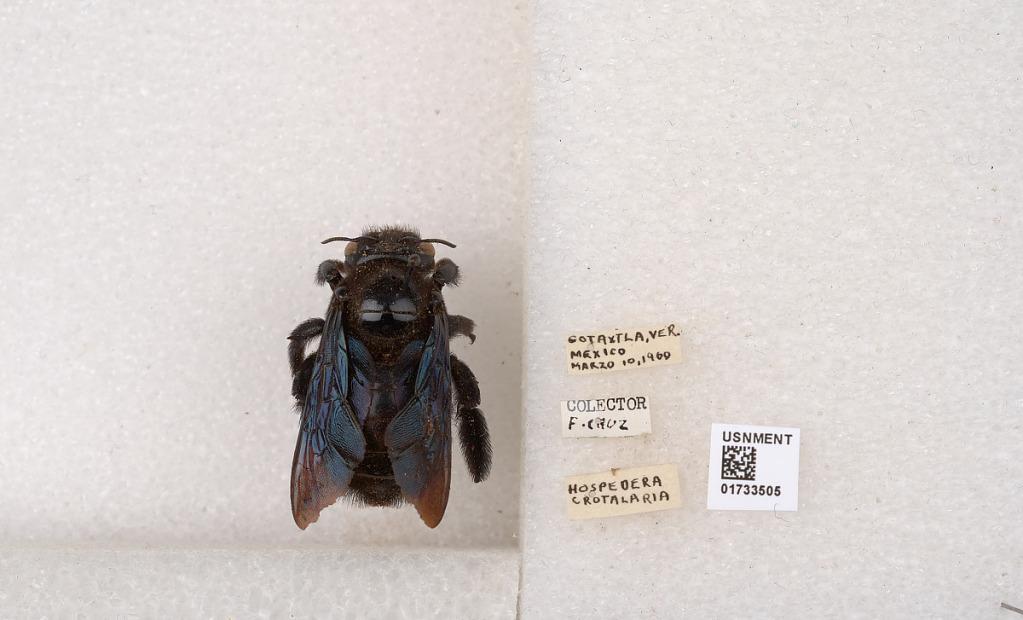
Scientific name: Xylocopa (Megaxylocopa) fimbriata Fabricius
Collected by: F. Cruz
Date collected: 1960-3-10
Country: Mexico
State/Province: Veracruz
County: Cotaxtla